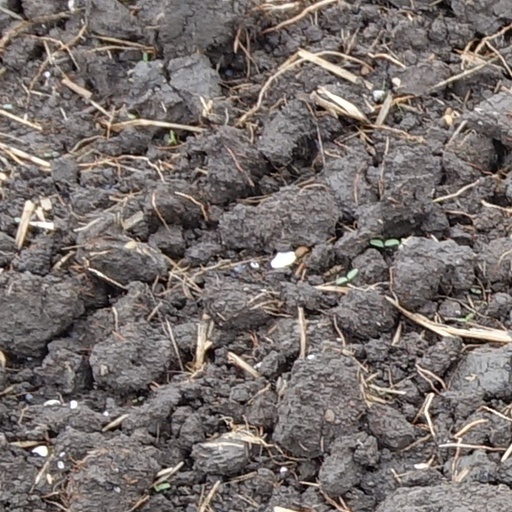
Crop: wheat